Froebel College of Education

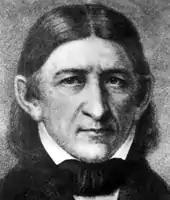
Friedrich Froebel

The college was established in 1943 by the Congregation of Dominican Sisters Sion Hill, who also ran the St Catherine's College of Education for Home Economics from 1929 to 2007, in Sion Hill, Blackrock. The 1970s saw the college's qualifications attain B.Ed. status, when Froebel had its degrees accredited by the University of Dublin. In 2008 a refurbishment of the buildings in Blackrock was completed. In April 2010 plans for Froebel College to move to Maynooth University were announced. In October 2016 Froebel College moved to a new permanent home, a purpose built facility on the Maynooth University campus.